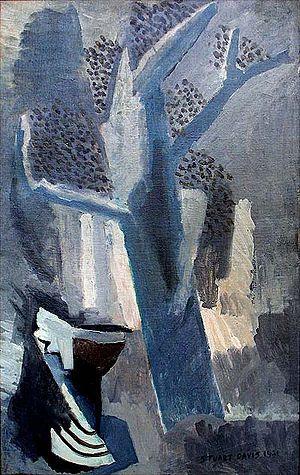
Stuart Davis, né le 7 décembre 1892 à Philadelphie en Pennsylvanie et mort le 24 juin 1964 à New York, est un peintre américain.